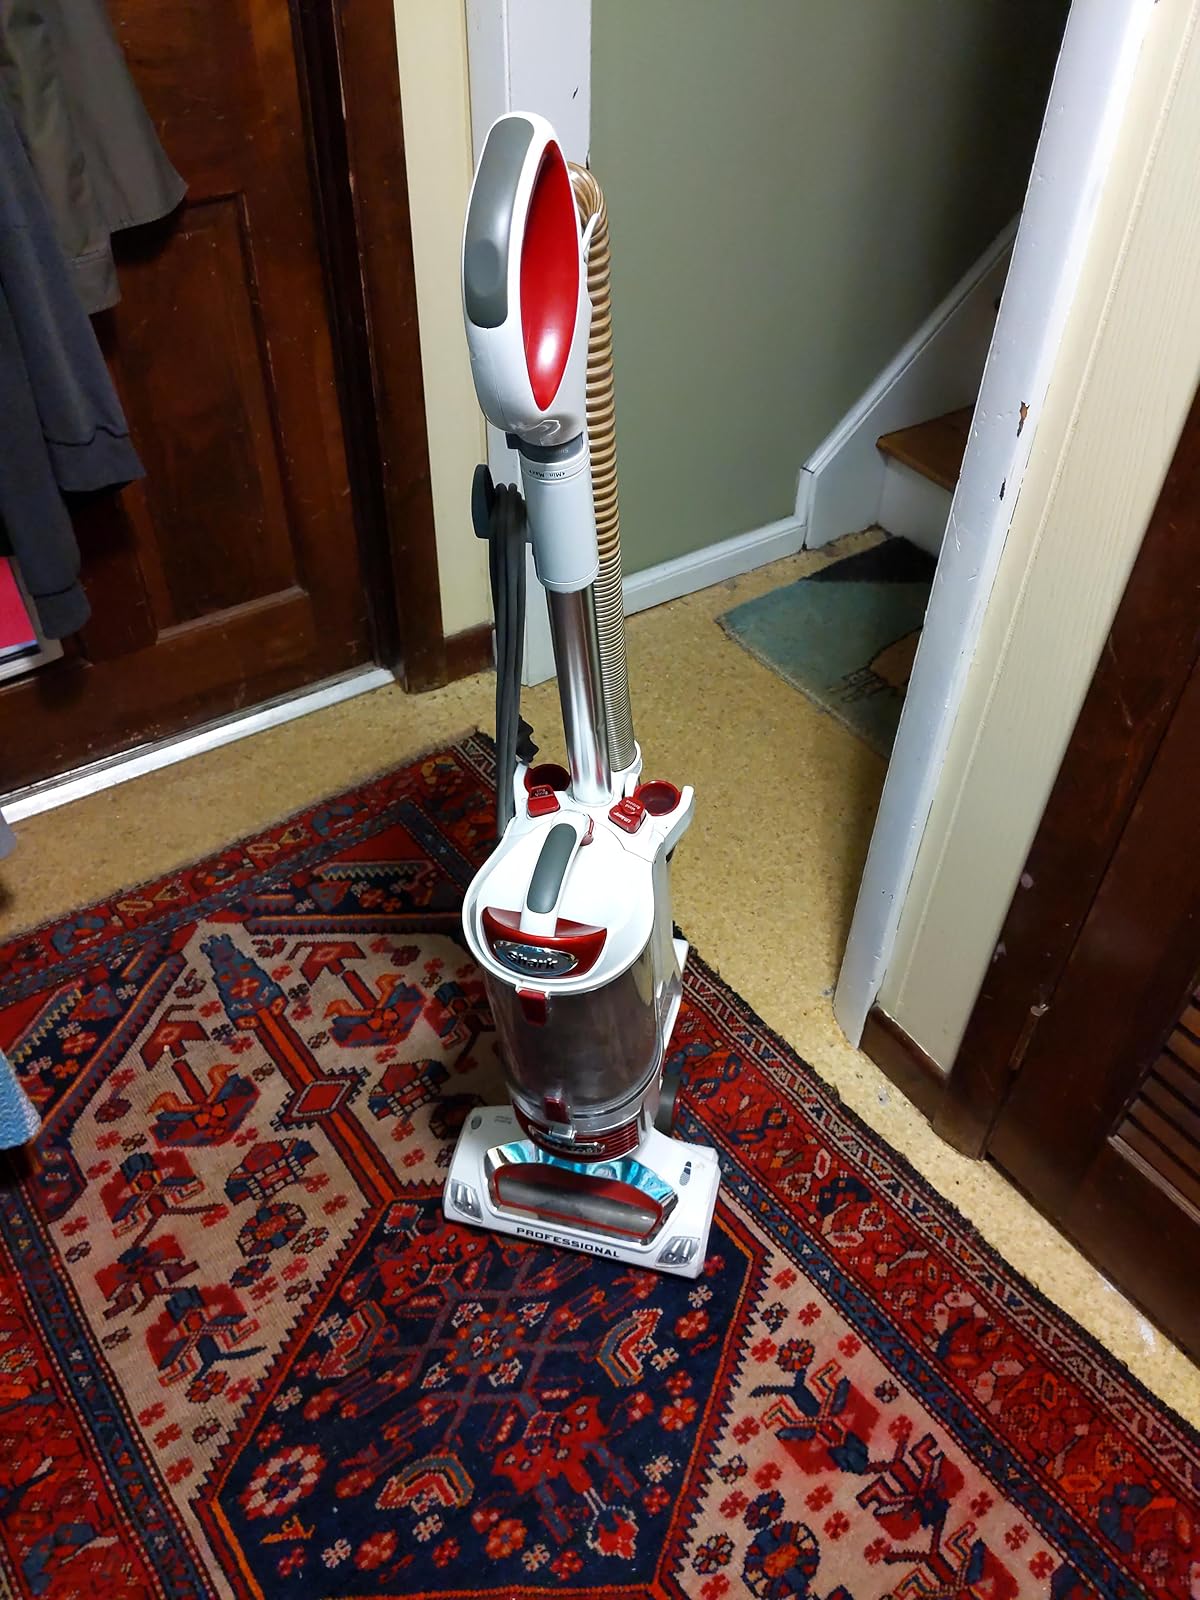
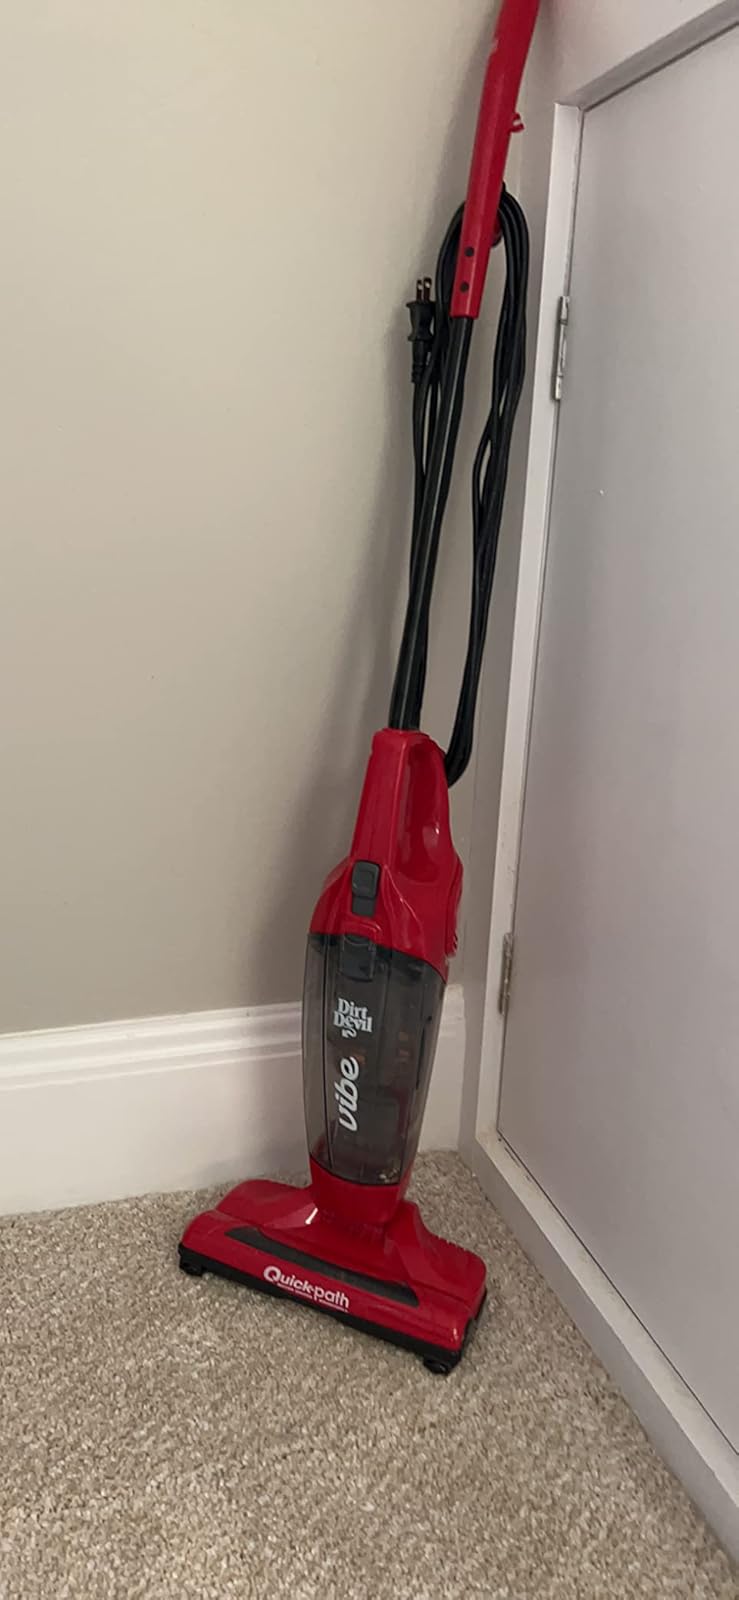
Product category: items_vacuum
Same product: no